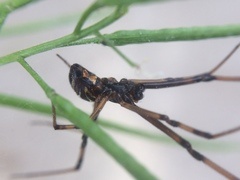
Species: Lactrodectus_hesperus